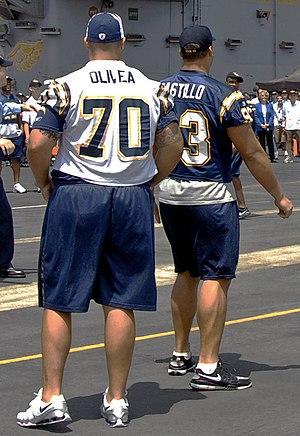
Shane Olivea est un joueur américain de football américain.